Take Me Away (film)

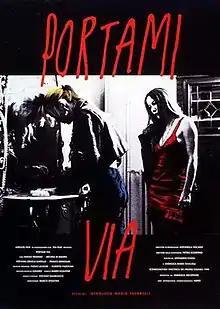

Take Me Away is a 1994 Italian romance-drama film written and directed by Gianluca Maria Tavarelli, at his directorial debut.